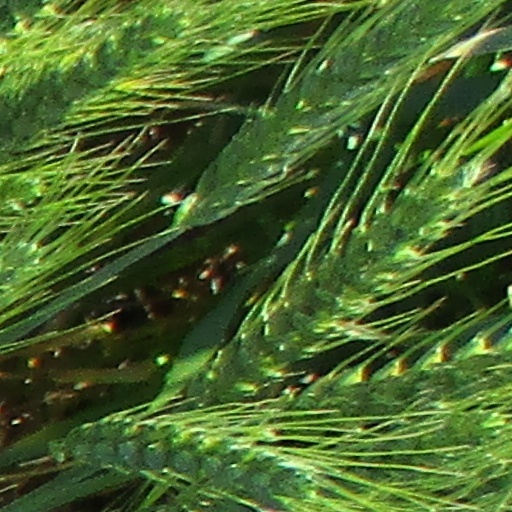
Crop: wheat